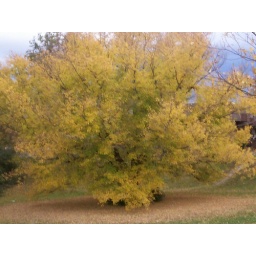
Large silver leaf Maple tree in lower side yard; November, 2008, Clarksville TN